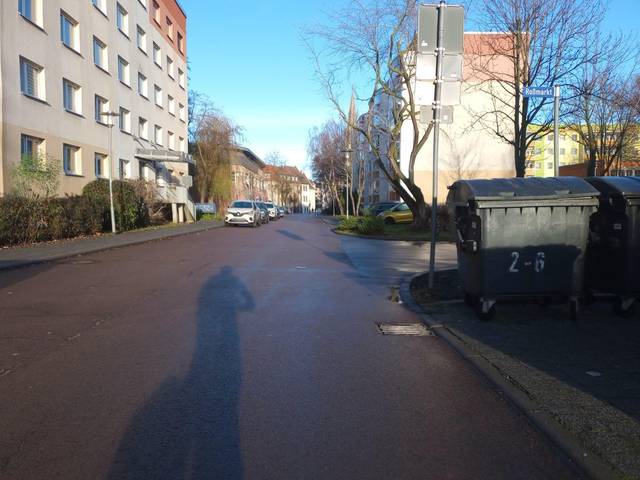
Region: Germany
Coordinates: 51.353, 12.0